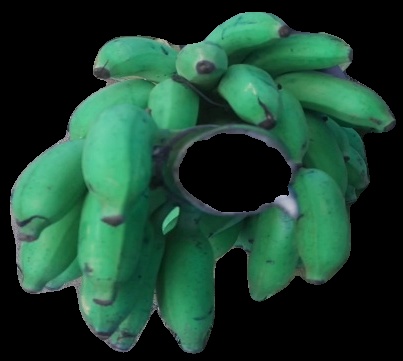
Variety: elakki-bale
Grade: grade3